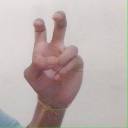
अक्षर: ई